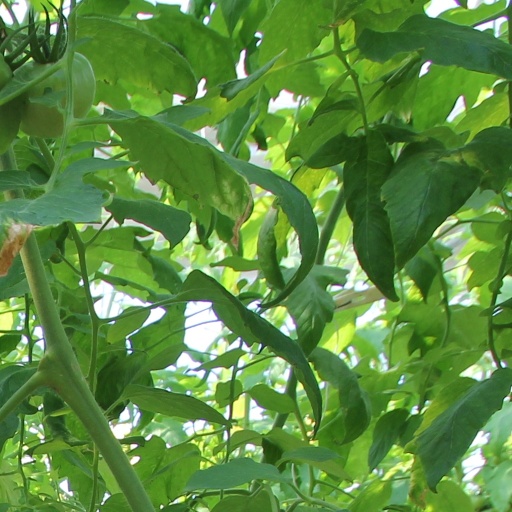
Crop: tomato